Swedish intervention in the Thirty Years' War

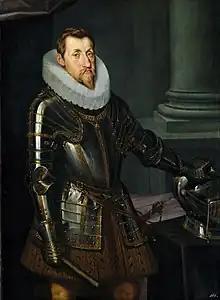
Ferdinand II, was the Holy Roman Emperor from 1619 to 1637. He inherited the 30 years war from his cousin Matthias. He commanded more resources in Germany than any other prince during the 30 years war.

He started to march into Poland proper – as the Lithuanian–Polish commonwealth was significantly larger than modern Poland when Sigismund proposed another truce. He did not have the resources necessary to engage in war simultaneously in the northwest and the south of his kingdom.